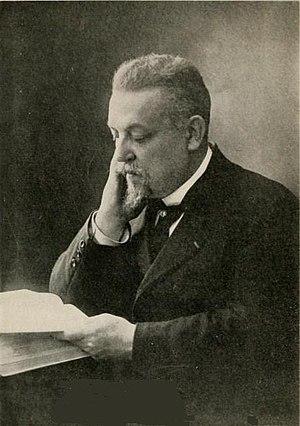
Émile Boirac, né le 26 août 1851 à Guelma et mort le 20 septembre 1917 à Dijon, est un philosophe, président de l' université de Grenoble en 1898 et président de l'université de Dijon en 1902, et médium français. Il fit la promotion de l'espéranto.